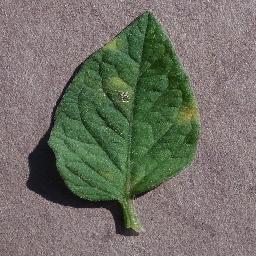
Label: Tomato___Leaf_Mold